Straight Outta Lynwood

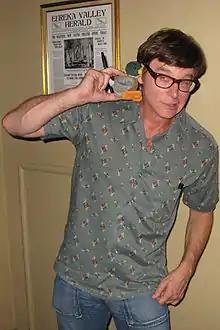
To create videos for many of the songs on the album, Yankovic worked with multiple animators, including John Kricfalusi.

While Yankovic's previous albums usually generated only one or two official music videos, "Straight Outta Lynwood" spawned nine, and the DualDisc release of the album included videos for all six original songs. Yankovic's record label had suggested he release a DualDisc, and he was in favor of the idea once he realized that he could hire animators to create videos for the original songs to make the release more rewarding for fans who purchased it. At first, Yankovic was unsure whom he would be able to hire, because of the budget, but to his surprise, many notable artists signed on. Bill Plympton created a hand-drawn video for "Don't Download This Song", which preceded the release of the album, and Thomas Lee, best known for his Flash music video "Star Wars Gangsta Rap", animated a video for "I'll Sue Ya". A music video for "Virus Alert" was helmed by David Lovelace (creator of the online animated series "Retarded Animal Babies"); Yankovic admitted to exercising more creative control over this video than the others present on the DVD, citing concern with Lovelace's previous content. John Kricfalusi and Katie Rice animated a video for "Close but No Cigar". Yankovic had long been a fan of Kricfalusi, who is perhaps best known as the creator of the cartoon series "Ren & Stimpy". The video "takes an irreverent look at the world of dating as seen thru the eyes of Cigarettes the cat" (Cigarettes was a character previously featured in Kricfalusi's earlier projects "The Goddamn George Liquor Program" and "Weekend Pussy Hunt"). Jim Blashfield created a video for "Pancreas" using stock footage from the Prelinger Archives. Finally, Shadowmachine Films released a stop-motion video for "Weasel Stomping Day" that aired on September 24, 2006 as part of "The Munnery", the show's 32nd episode of the Adult Swim TV show "Robot Chicken".